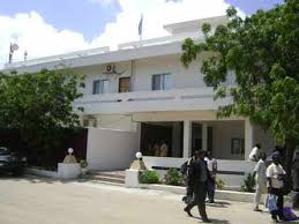
Building: Villa Somalia
Country: Somalia
Year built: 1932
Somalia's presential residence and office Villa Somalia General information Town or city Mogadishu Country Somalia Coordinates 2°02′27″N 45°20′07″E / 2.0408°N 45.3353°E / 2.0408; 45.3353 Current tenants Hassan Sheikh Mohamud , President of Somalia and the First Family Construction started November 1, 1922 ; 102 years ago ( 1922-11-01 ) Completed October 1, 1936 ; 88 years ago ( 1936-10-01 ) Website villasomalia .gov .so Villa Somalia ( Somali : Madaxtooyada Soomaaliya , Arabic : فيلا الصومال ) in Mogadishu , is the palace and principal workplace of the president of Somalia . The current occupant of Villa Somalia is President Hassan Sheikh Mohamud (HSM) of the Federal Government of Somalia (FGS). History The edifice was built in the Art Deco style by the colonial authorities in Italian Somaliland , serving as a residence for the Governors. Villa Somalia (originally called Villa del Viceré when inaugurated in October 1936) was on high ground that overlooked Italian Mogadishu on the Indian Ocean , with access to both the harbour and Petrella airport . It was originally a large, squarish stucco building with a tiled roof. The edifice was built in the new section of the city (developed by the Italians in the late 1930s) and it was a famous symbol of modernist (art deco) architecture. The story of Mogadishu’s Modernist buildings begins during the time of Italian colonial rule. Unlike Asmara in Eritrea and Tripoli in Libya, where the Italians built their colonial city alongside the native walled town, in Mogadishu the walls of the old medina were torn down and the occupiers’ buildings imposed in the city centre.....Another prominent building of the period is Villa Somalia, an Art Deco palace which served as the residence of the Italian governor.....it is still in good condition today, thanks to the fact that it remained the seat of whoever was internationally recognised as the leader of Somalia, with all the security that entailed. –Rakesh Ramchum Following independence in 1960, the building became the presidential palace of the president of the Somali Republic . After the start of the civil war and the overthrow of the Siad Barre administration in the early 1990s, various factions fought for control of and installed themselves in the residence. During the last stand of the regime in January 1991, the Villa was a final stronghold held by the security services in the capital. Mortars were fired from the palace into the city to attack insurgents - in particular Towfiq neighborhood where rebels had set up command posts. During the early 2000's, Villa Somalia was under the control of the powerful Mogadishu warlord Hussein Farah Aidid of the Somali National Alliance (SNA) and Somalia Reconciliation and Restoration Council (SRRC). Aidid and the SRRC were opposed to the newly formed Transitional National Government (TNG) and used the Villa as a base to attack the TNG and forces loyal to it. Following a dispute between Aidids forces during June 2003, a heavy weapon was discharged on the Villa's grounds resulting in one of the largest explosions in the capital since 1991. In his role as Minister of the Interior of the Transitional Federal Government (TFG), Aidid made a public visit to the Villa in August 2005. Up until the summer of 2006 when the Islamic Courts Union (ICU) defeated the Somali Warlord Alliance , the Villa remained one of the last warlord holdouts in Mogadishu, then under the control of militia loyal to Hussein Aidid. Villa Somalia served as the headquarters of the Islamic Courts Union during 2006. During the Ethiopian invasion of Somalia , President Abdullahi Yusuf Ahmed of the Transitional Federal Government entered Mogadishu for the first time on 8 January 2007. The government subsequently relocated to Villa Somalia from its interim location at Baidoa . Soon after, the Ethiopian embassy was set up in the Villa Somalia compound. Today, it is the office of President Hassan Sheikh Mohamud . Chief of Staff Mohamed Abdullahi Mohamed appointed Fahad Yasin to the position of Chief of Staff for Villa Somalia in April 2017. On 8 September 2021 Mohamed Abdullahi Mohamed appointed Abdisaid Muse Ali as Chief of Staff for Villa Somalia, previously he was National Security Advisor to the President. In June 2022 President Hassan Sheikh Mohamud announced the appointment of Hussein Sheikh Mohamud as the new Chief of Staff Villa Somalia. He made this important appointment after one month of assuming the office of President. In August 2023 President Hassan Sheikh Mohamud officially announced the appointment of Abdihakim Mohamed Yusuf as the new Chief of Staff Villa Somalia; for the Office of the President. Yusuf, previously a political advisor to President Mohamud, boasts over two decades of expertise in areas like government institution development, good governance, conflict resolution, and human rights advocacy. In his address, President Mohamud encouraged the newly-appointed Chief of Staff Villa Somalia to serve with unwavering dedication and efficiency. He stressed the significance of faithful and devoted service to the country. It’s worth noting that Hussein Sheikh Mohamud, the prior chief of staff, resigned in May but only made his departure public this week. See also Governor's Palace of Mogadishu References